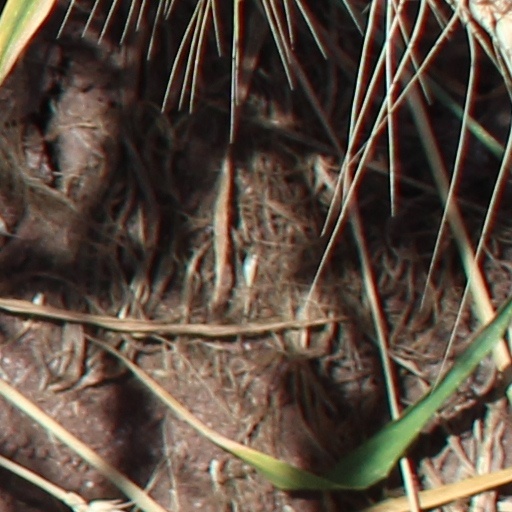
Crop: wheat